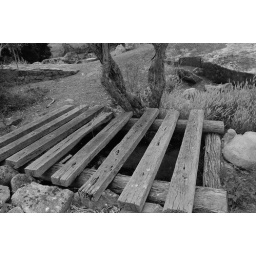
bridge over water hole